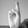
ASL letter: R